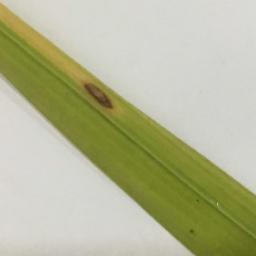
Label: Rice___Leaf_Blast